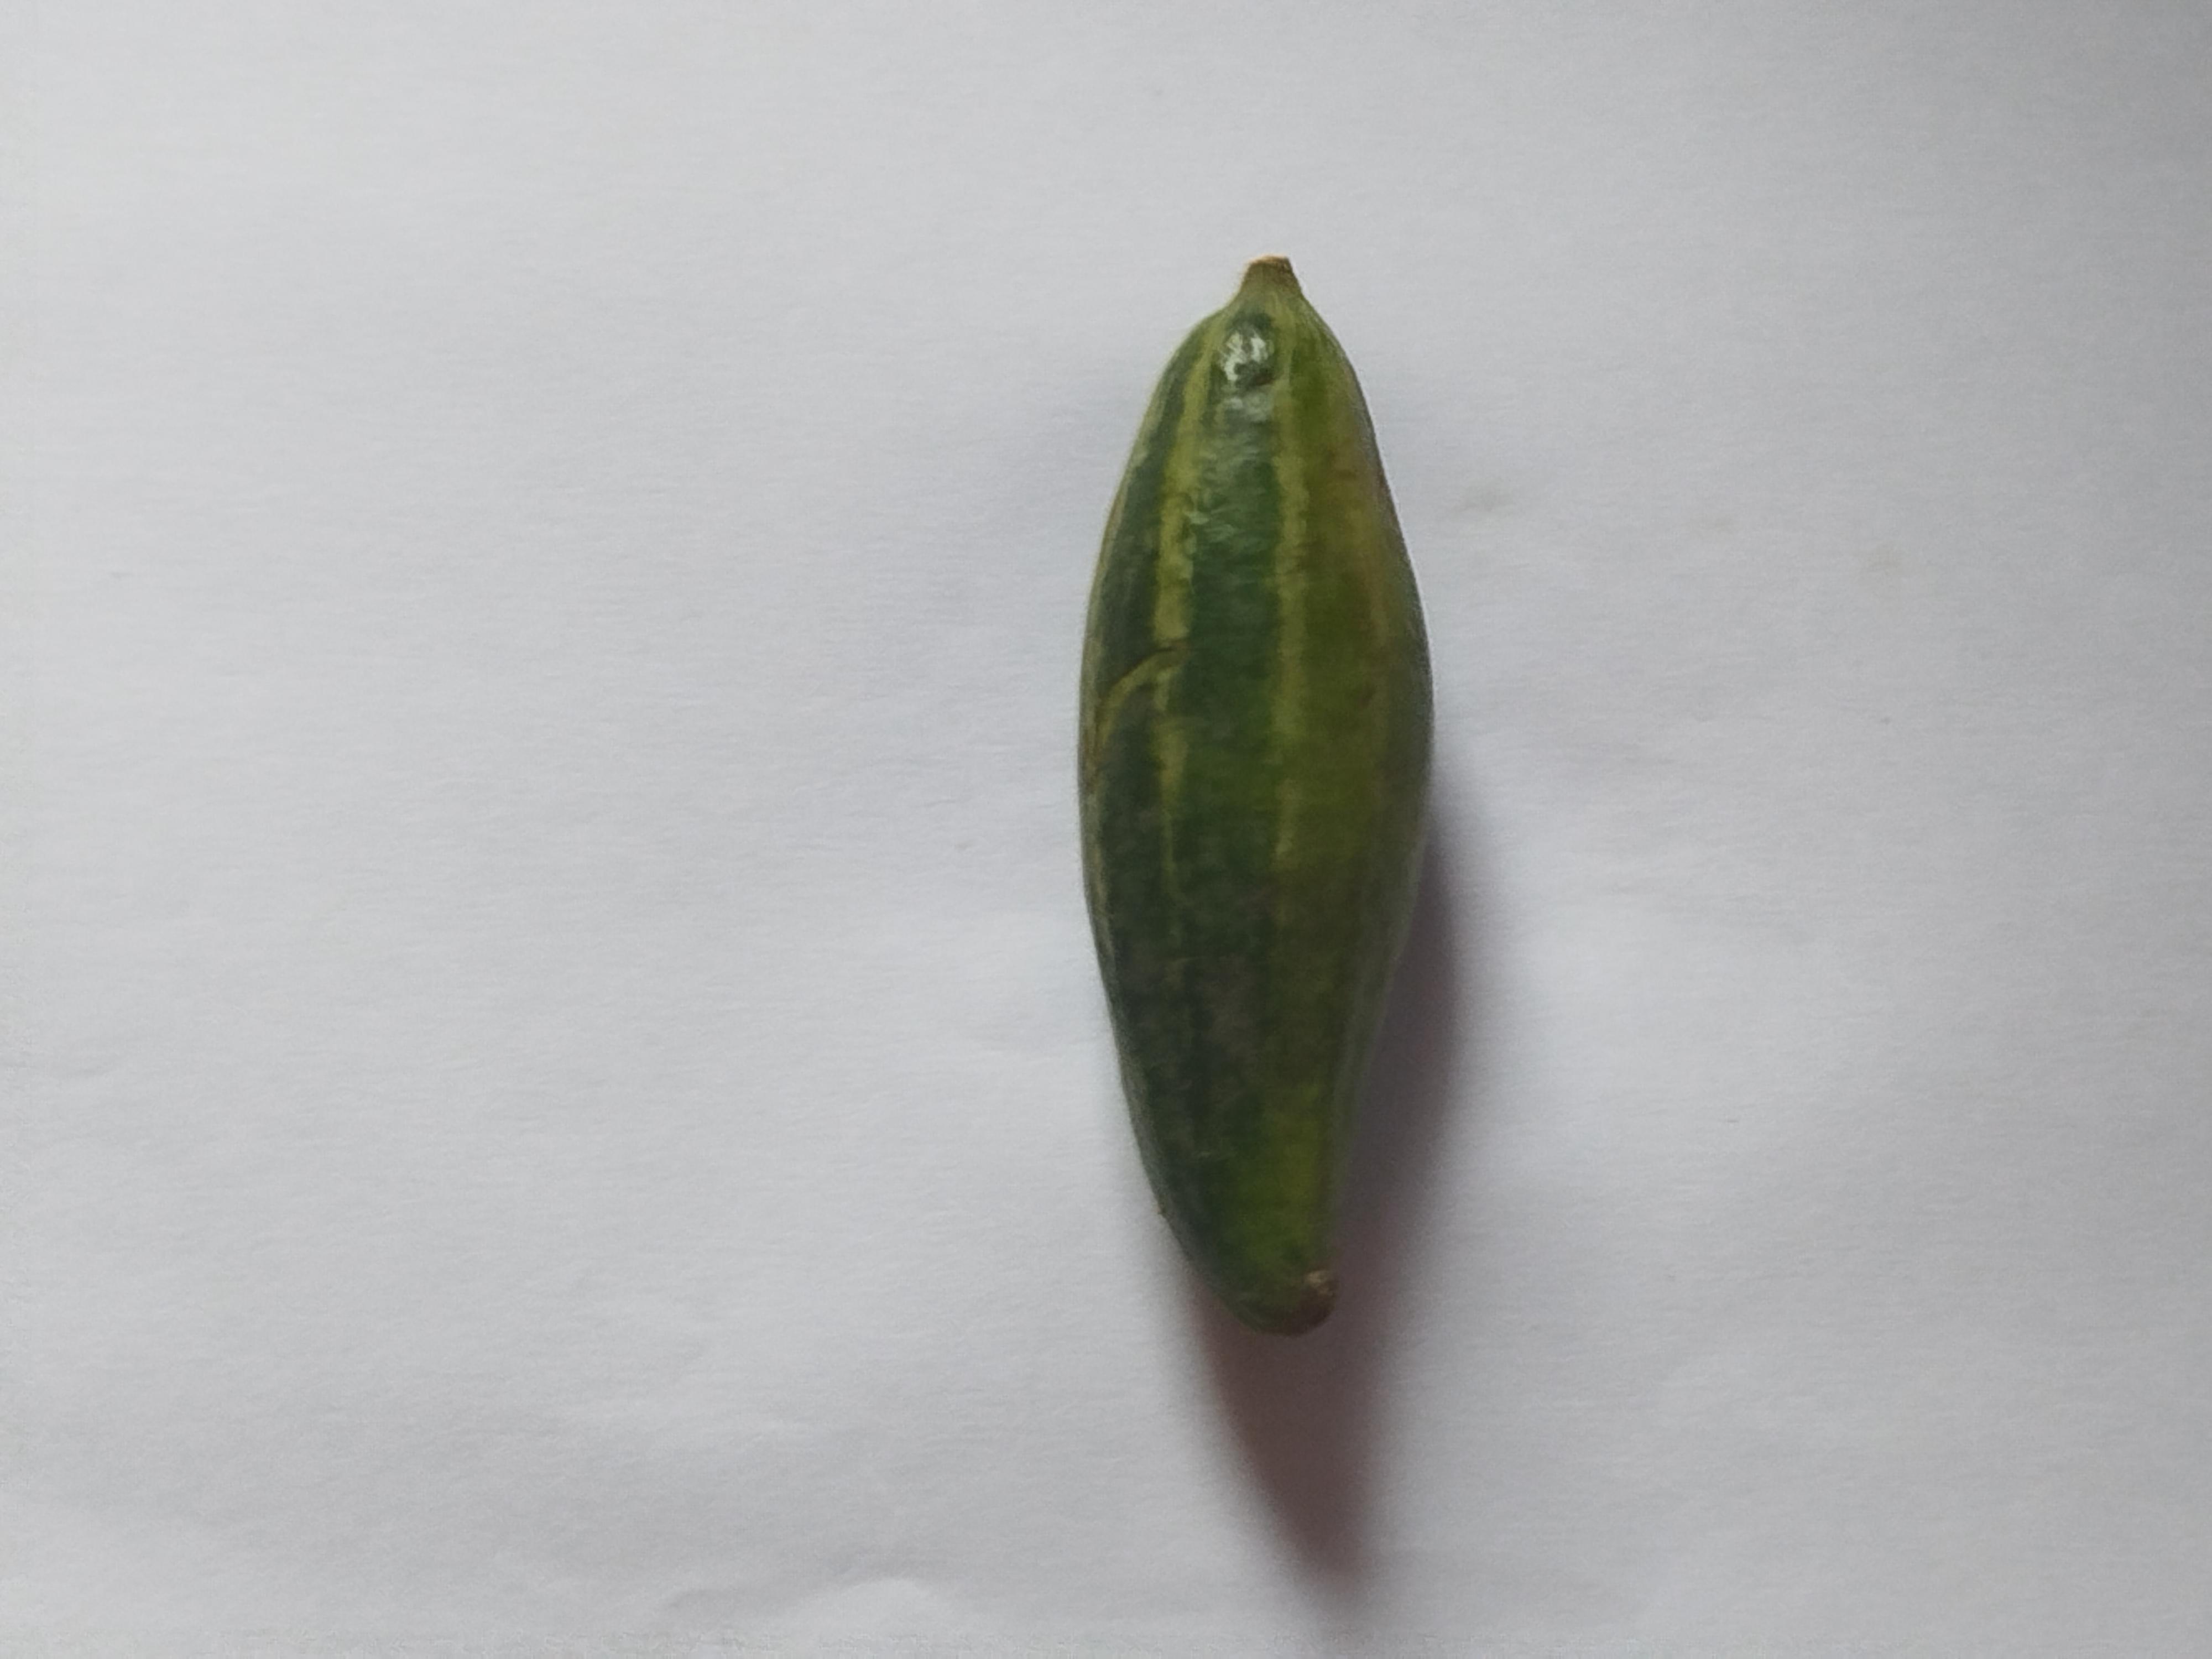
Label: Pointed gourd